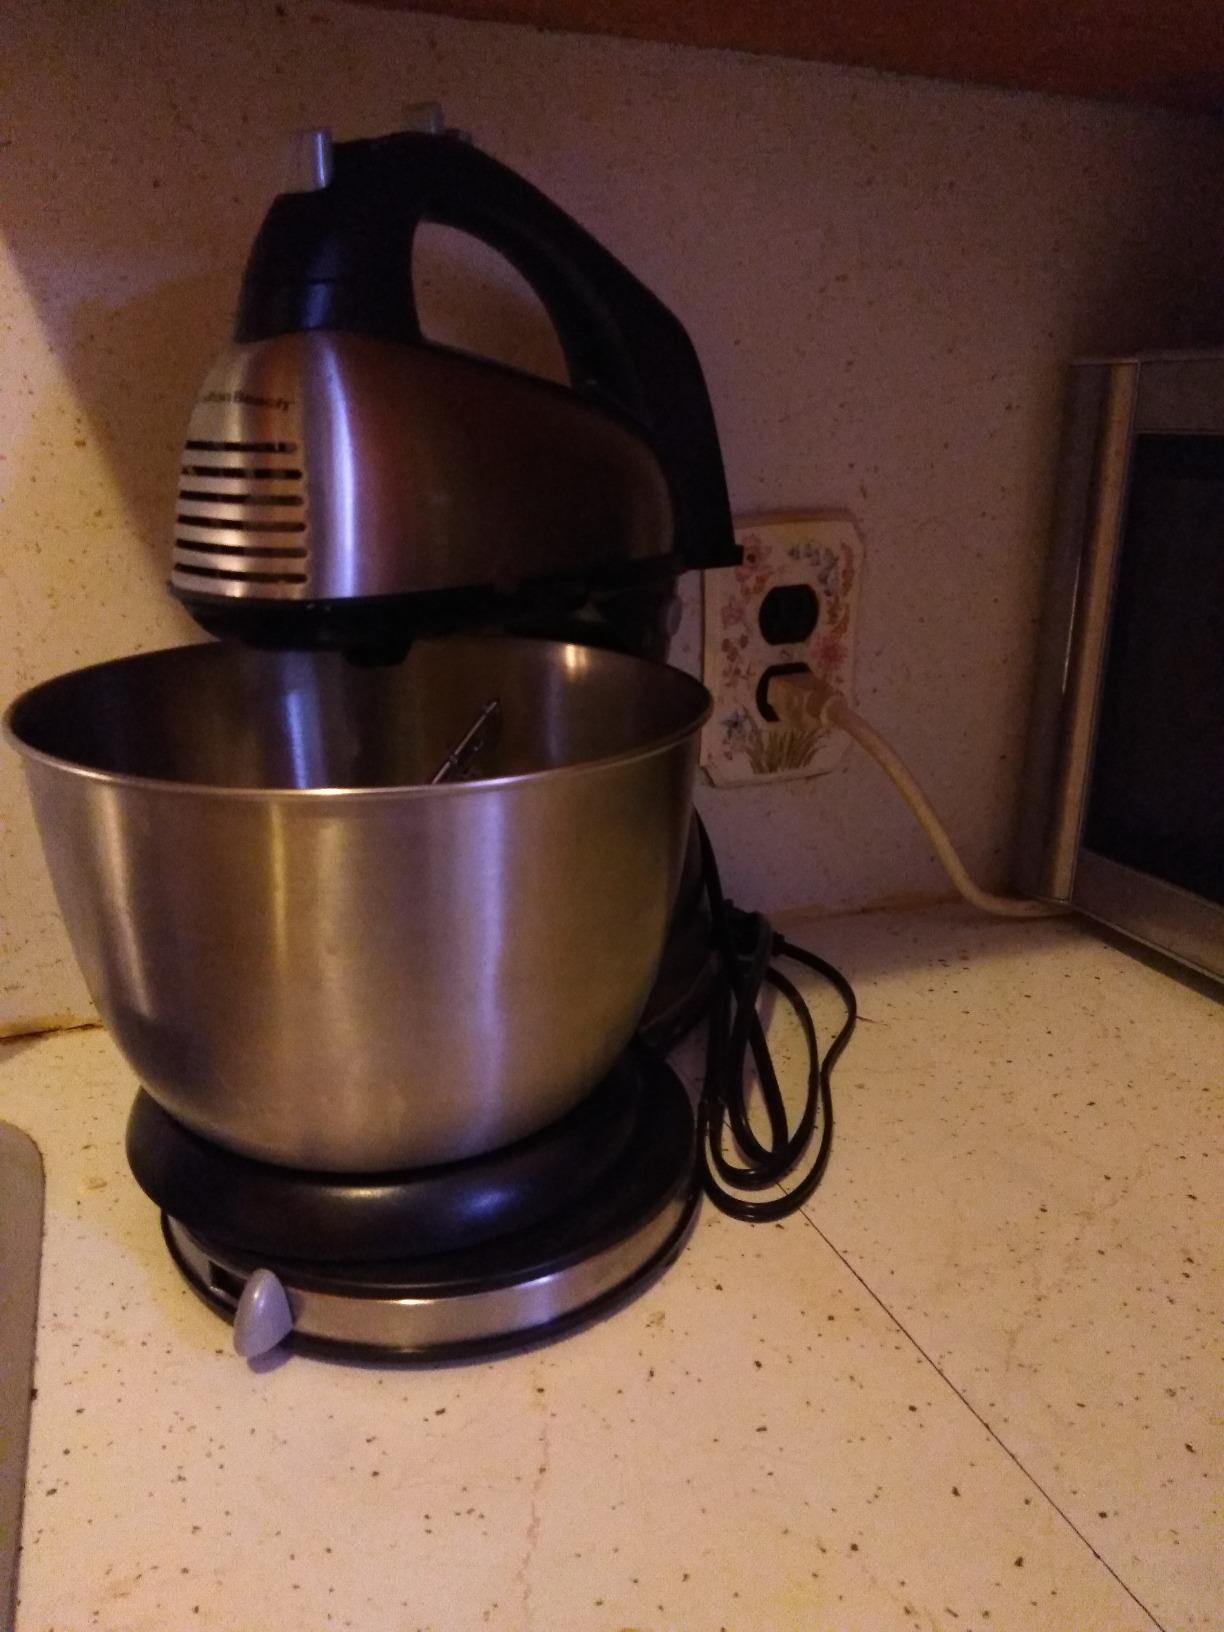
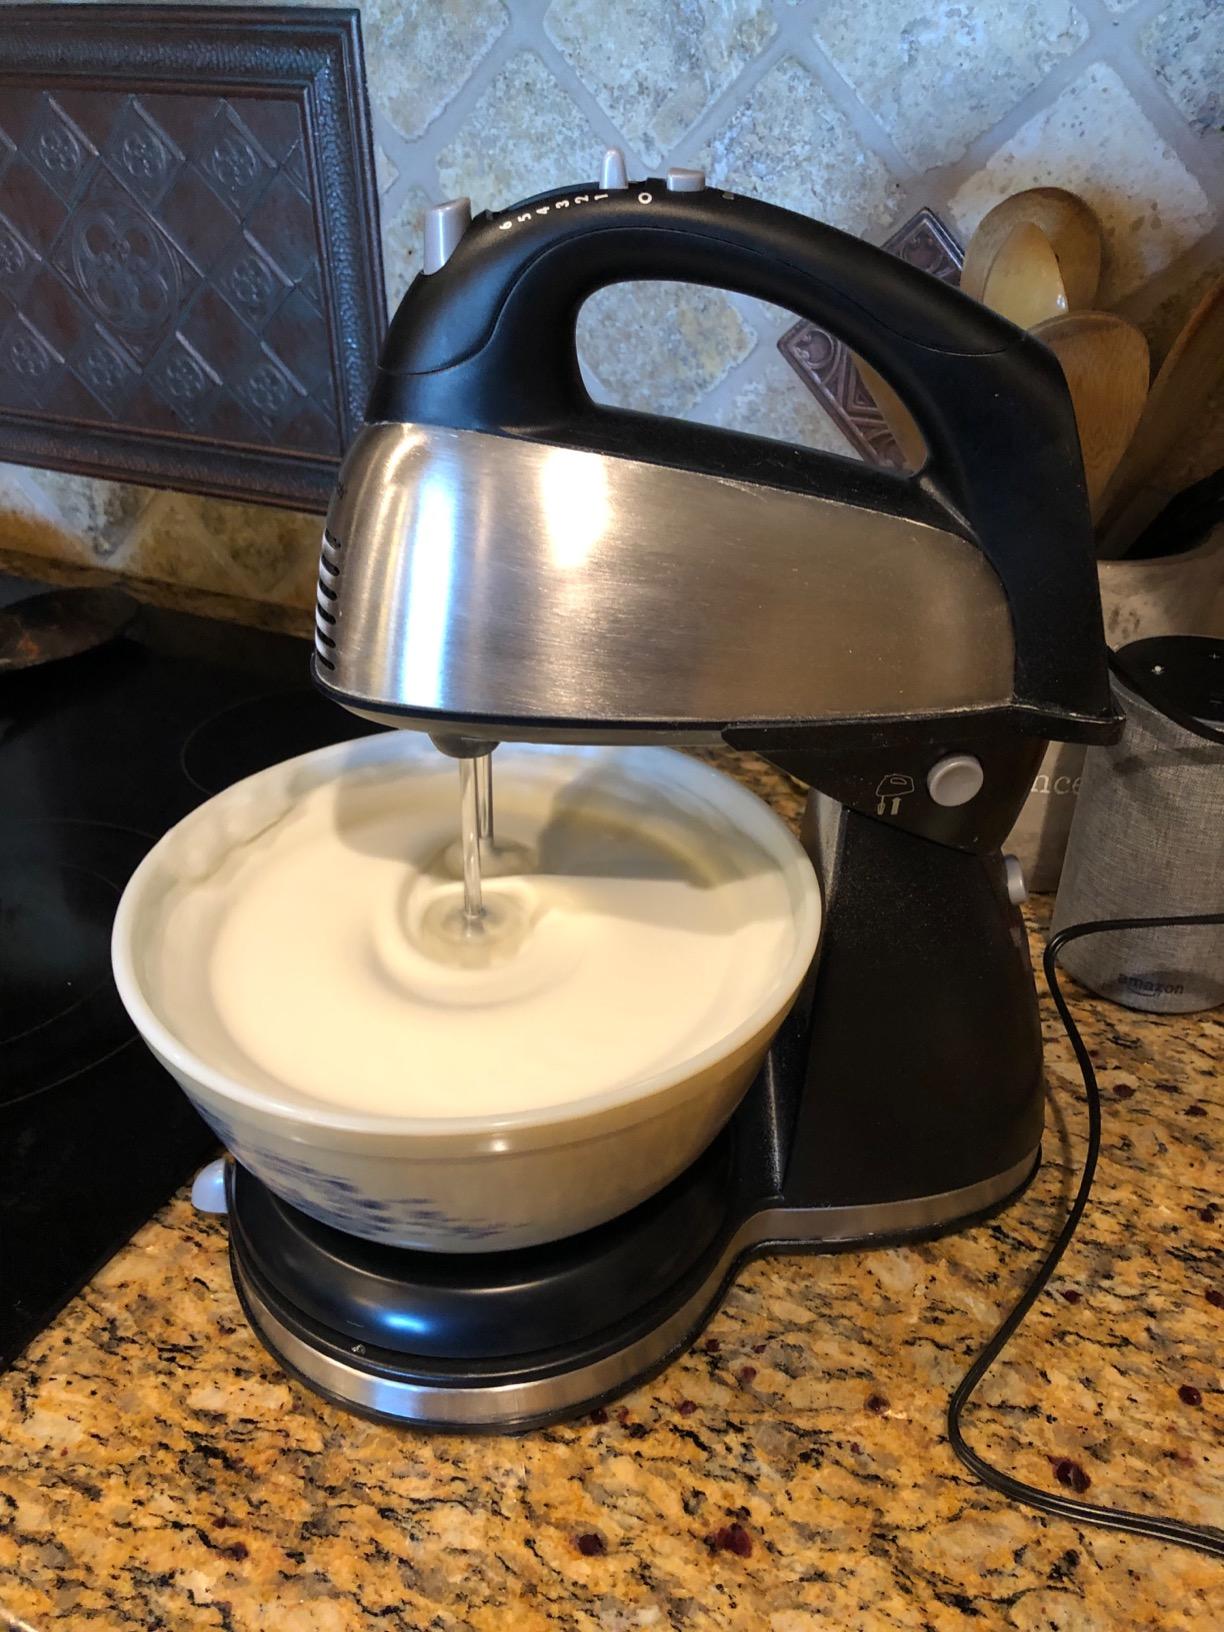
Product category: items_mixer
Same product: yes